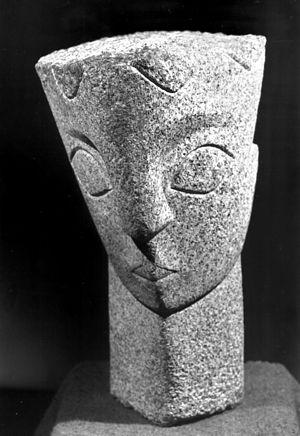
David est un personnage de la Bible, patriarche et deuxième roi d'Israël et Juda qui est présenté dans le récit biblique, avec son fils Salomon, comme l'un des deux fondateurs de l'ancien État israélite.